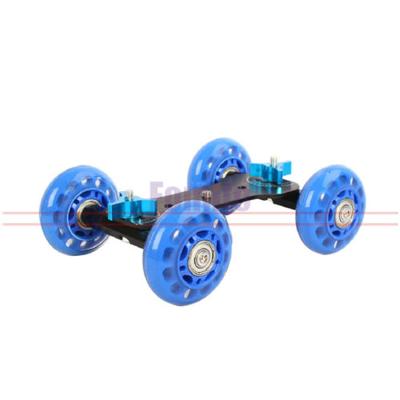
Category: table